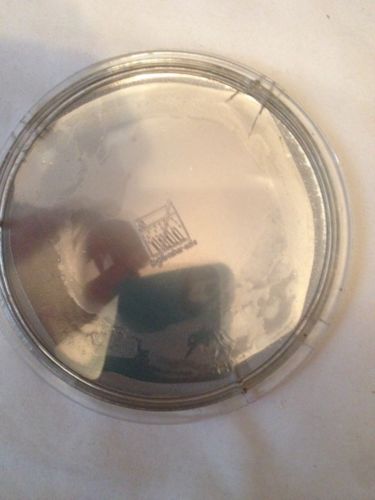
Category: coffee maker